Kurzyniec Lock

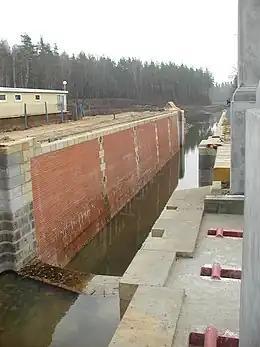
Kurzyniec Lock being rebuilt in December 2006

Kurzyniec Lock, Kuzhyniec Lock is a fifteenth lock on the Augustów Canal (from the Biebrza) in the administrative district of Gmina Płaska, within Augustów County, Podlaskie Voivodeship, in north-eastern Poland, and the border with Belarus runs down the center line of the lock. It lies approximately east of Płaska, east of Augustów, and north of the regional capital Białystok. The Polish-Belarus border runs along the axis and this lock on the canal for a length of 3.5 km.